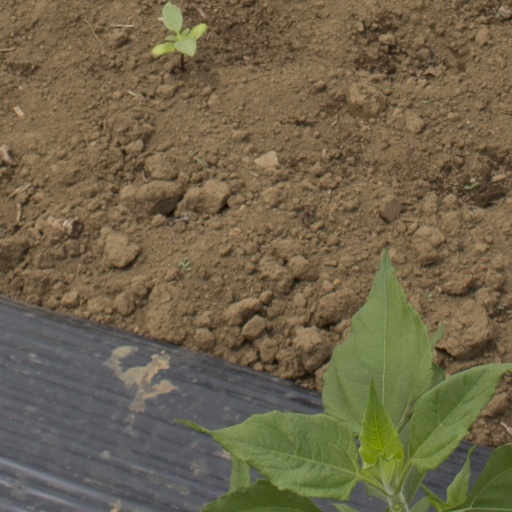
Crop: Jerusalem artichoke